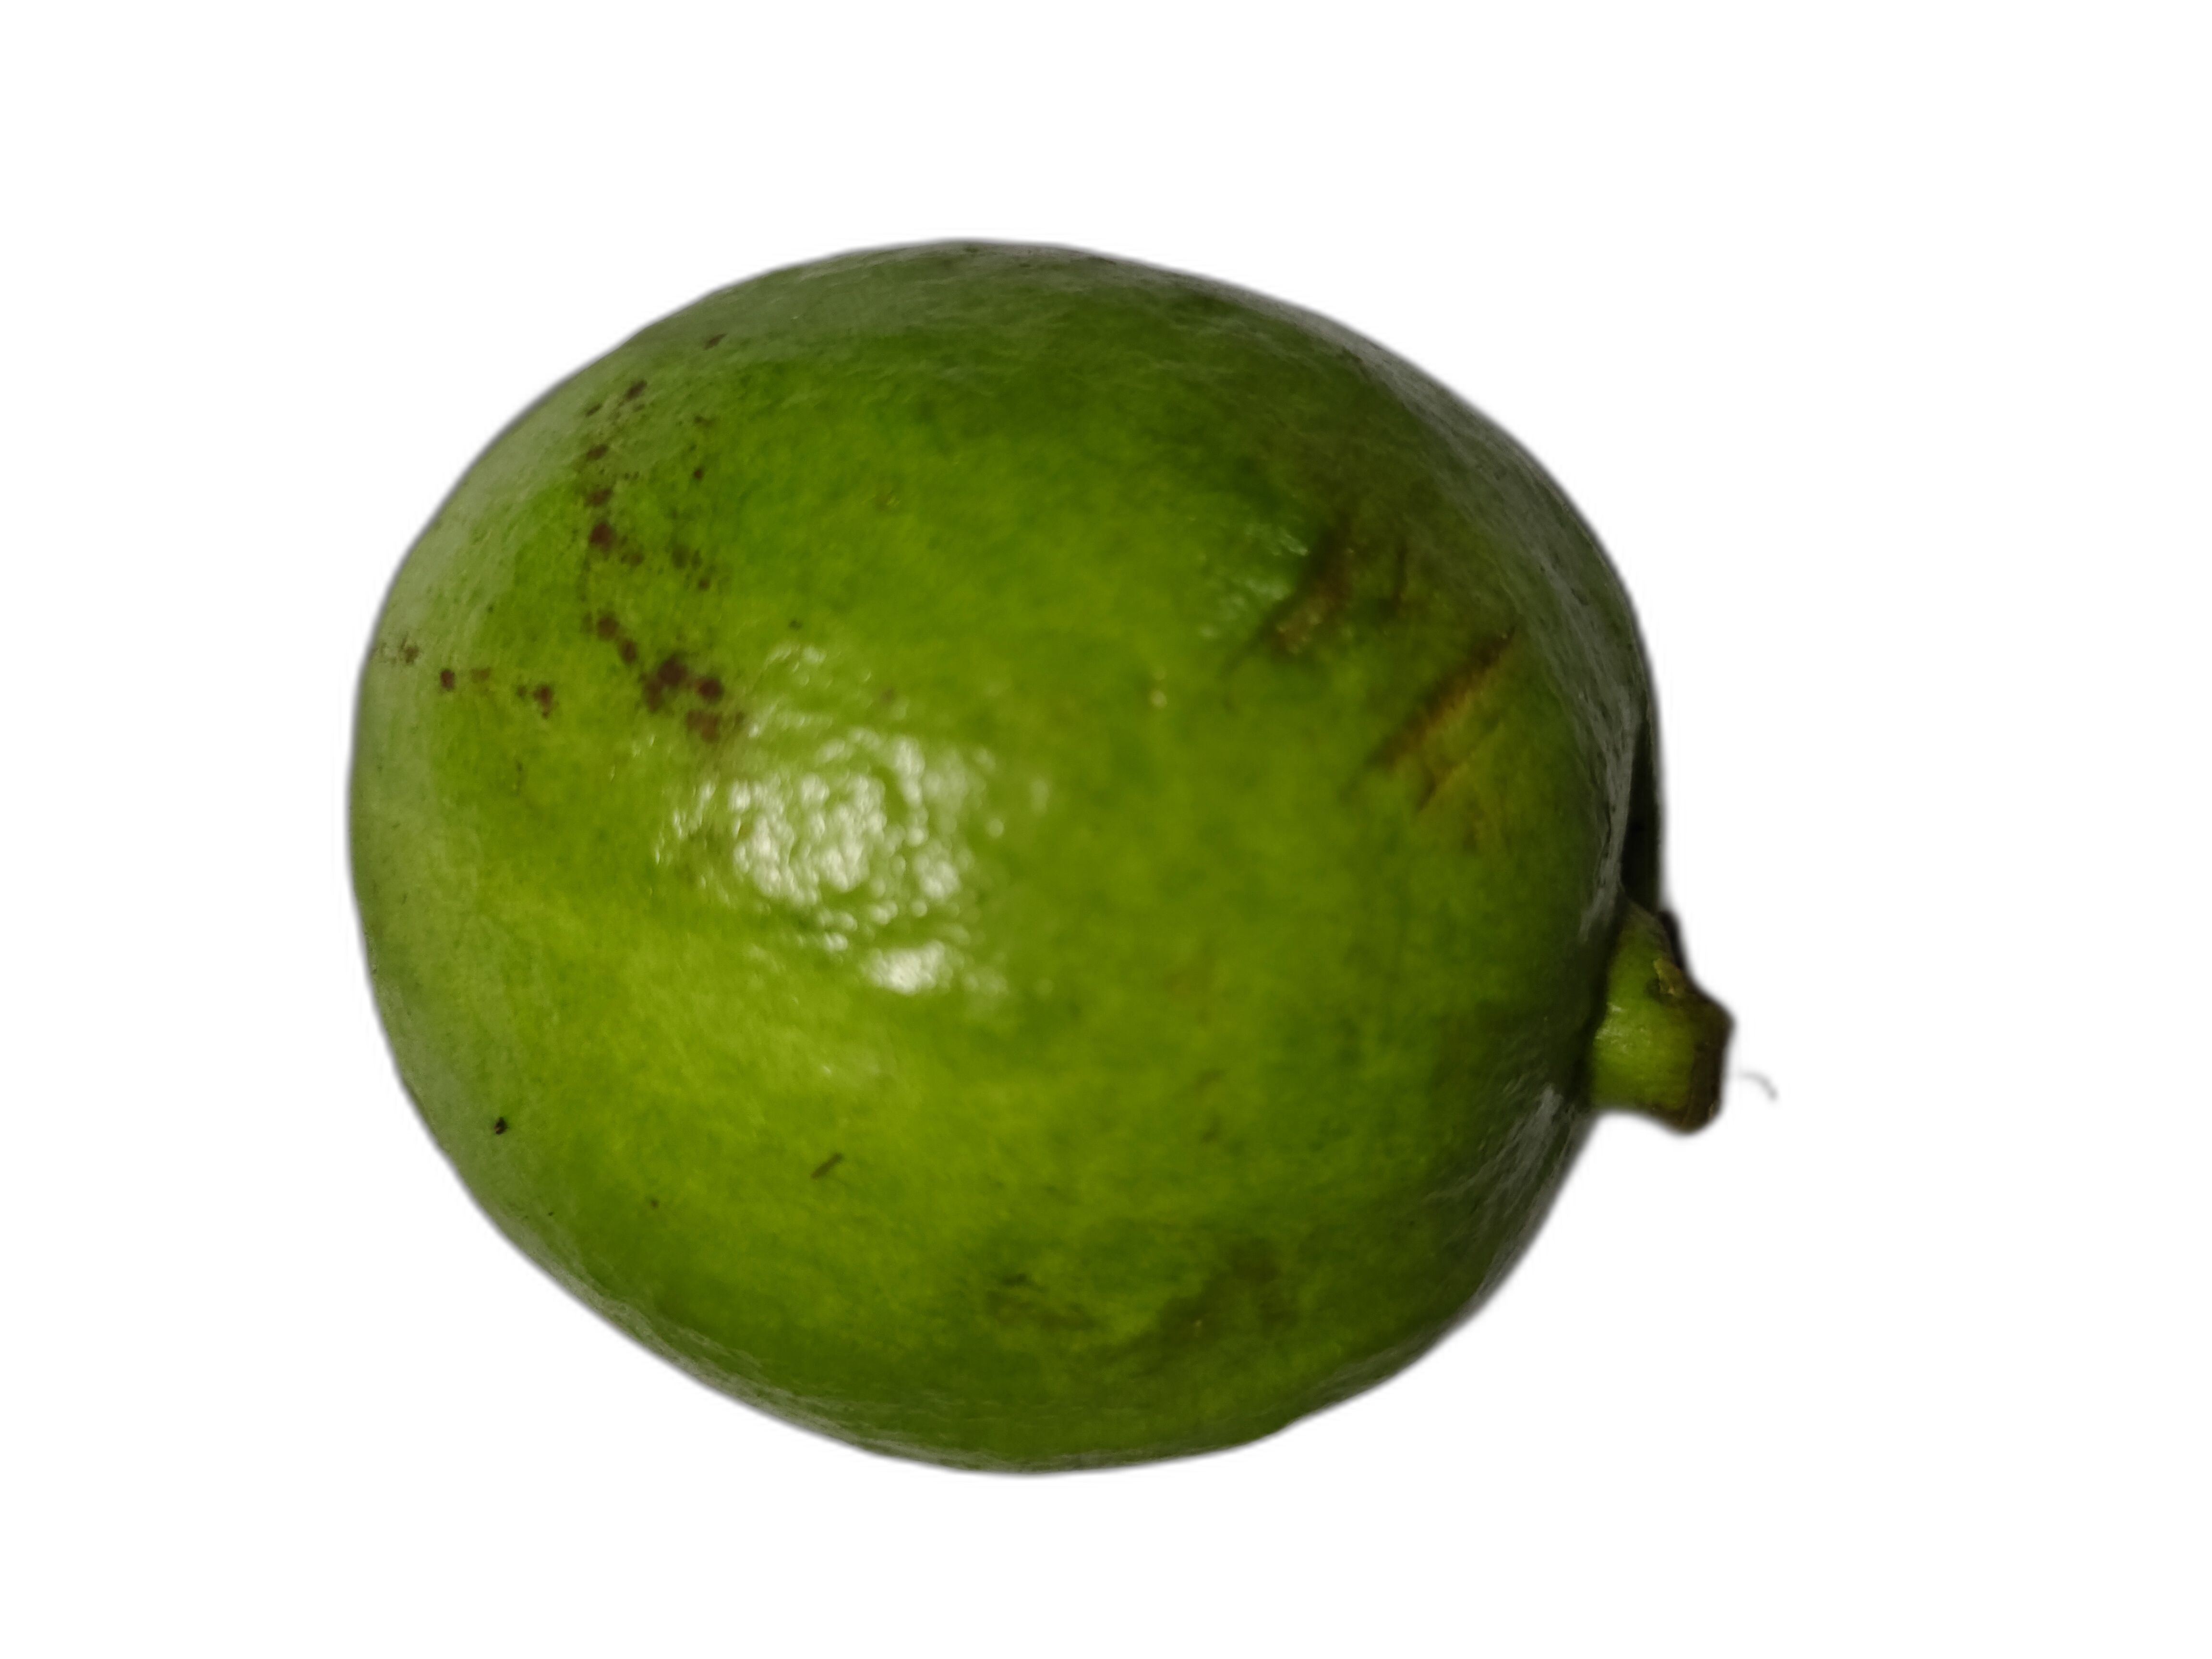
Plant part: fruit
Disease: Anthracnose